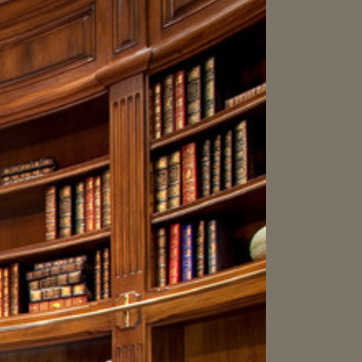
Material: paper